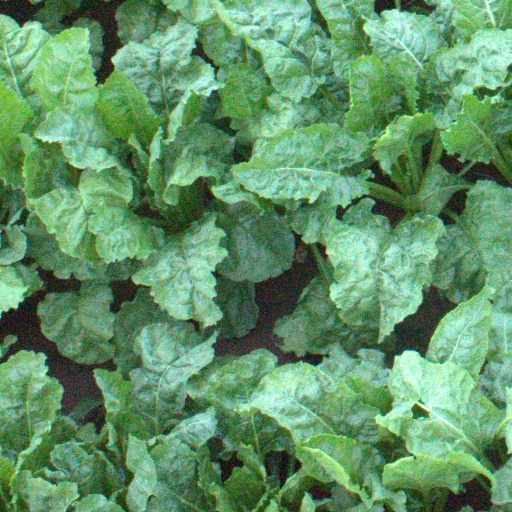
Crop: sugar beet